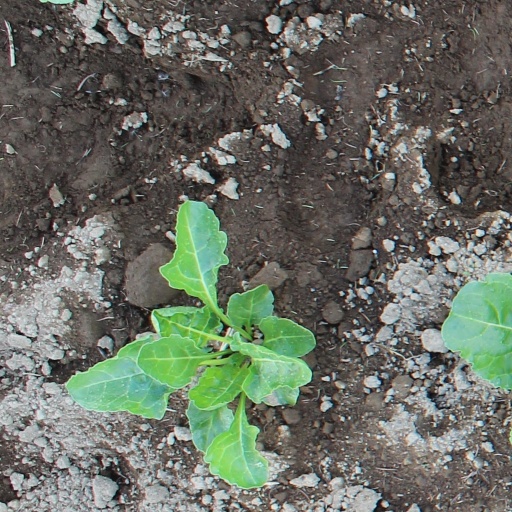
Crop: sugar beet